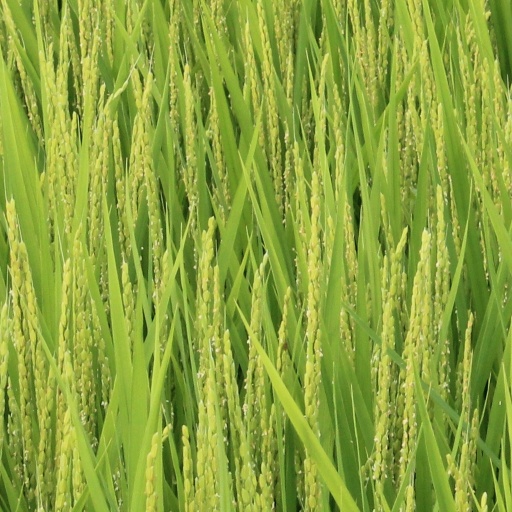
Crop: rice